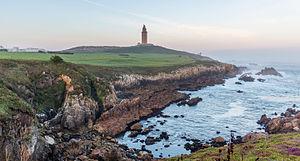
Vue de la Tour d'Hercule et de ses alentours au lever du soleil. La Tour d'Hercule est située près de La Corogne, en Galice, sur la côte nord-ouest de l'Espagne. La tour de 55 mètres de haut est un ancien phare romain. Le phare, toujours en exploitation, fonctionne depuis près de 1 900 ans, fait unique au monde. C'est le deuxième phare le plus haut d'Espagne, après le phare de Chipiona en Andalousie. Le phare a été rénové en 1791 et a été classé en 2009 patrimoine mondial de l'humanité par l'UNESCO. Polski: Widok Wieży Herkulesa i jej otoczenia o wschodzie słońca. Miejsce to znajduje się niedaleko centrum La Coruñy, w Galicji, na północno-zachodnim wybrzeżu Hiszpanii. Wieża o wysokości 55